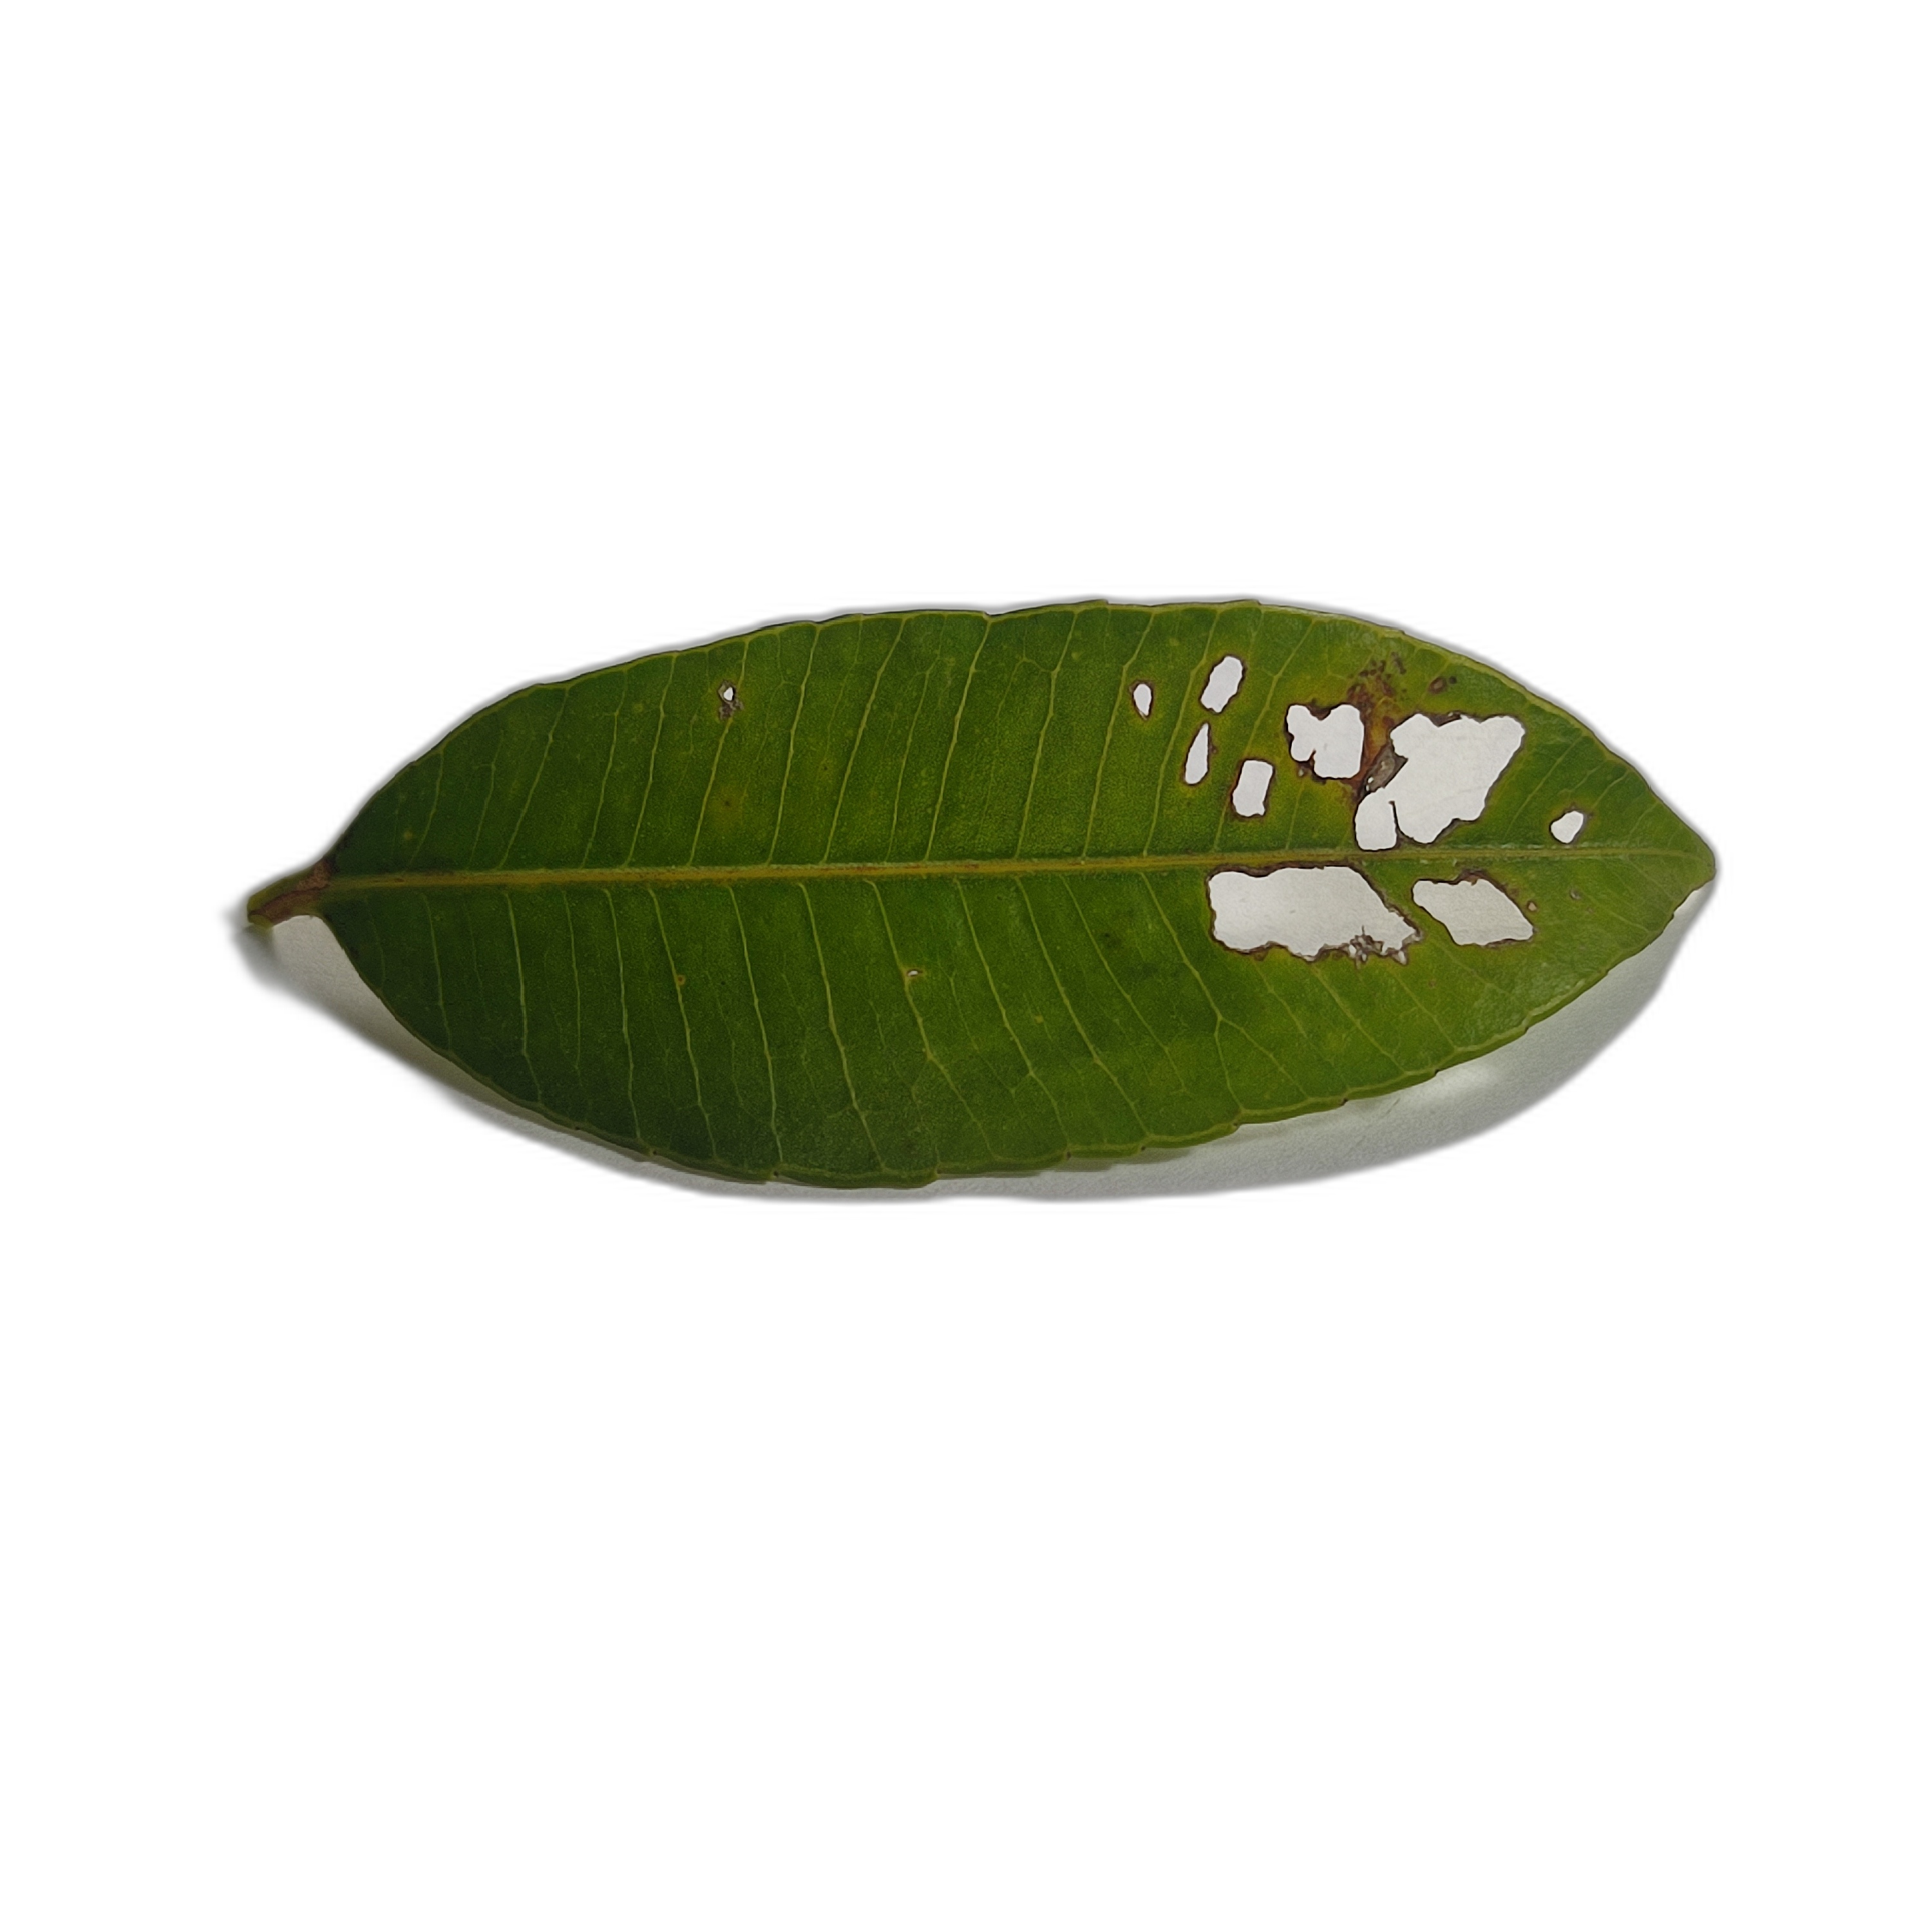
Label: not_healthy